The Nexus (professional wrestling)

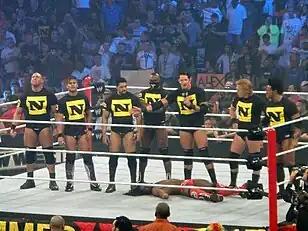
The Nexus at SummerSlam

The group made its debut on the June 7, 2010 "Viewer's Choice" edition of "Raw," during the main event, attacking John Cena, CM Punk, Luke Gallows, Jerry Lawler, Matt Striker, Justin Roberts, and other WWE personnel around the ring before ultimately destroying everything at ringside, including the ring itself and barricades, forcing the match to end in a no contest. During the attack, which ended with Cena being taken out on a stretcher, Daniel Bryan strangled Roberts with his necktie and, in a sign of disrespect, spit in Cena's face; the former of which led him to be released from his contract on June 11 as WWE reportedly felt those acts were too violent for the company's TV-PG programming and would have caused issues with sponsors. His absence was explained by Barrett on the June 14 edition of "Raw" as having felt remorse for his actions, who kicked him out of the group. The Nexus was established as the main heel stable on "Raw," attacking several wrestlers and legends over the next several weeks, including Raw's General Manager Bret Hart and Vince McMahon and fellow Hall of Famers Ricky Steamboat and Dusty Rhodes. After Hart's attack, McMahon removed him as "Raw" General Manager and appointed a new General Manager. The general manager chose to remain anonymous for fear of being attacked like Hart was, communicating only through e-mails quoted by Michael Cole.